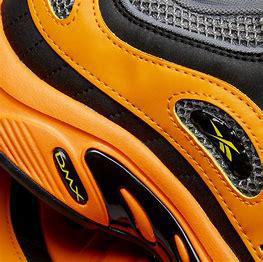
Brand: Reebok
Model: Daytona DMX Ii